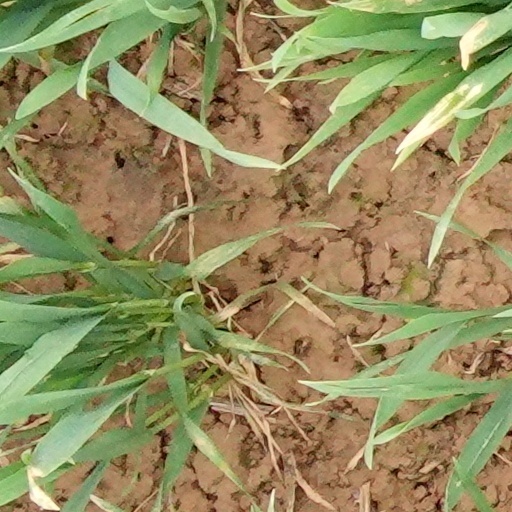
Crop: wheat